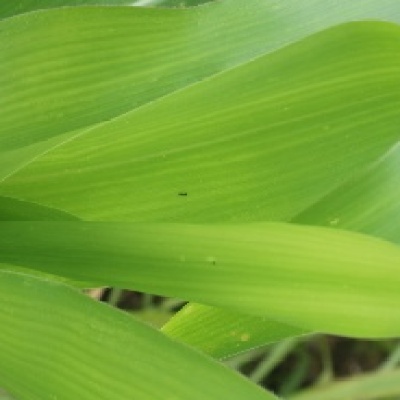
Label: Corn_(Maize)___Leaf_Spot